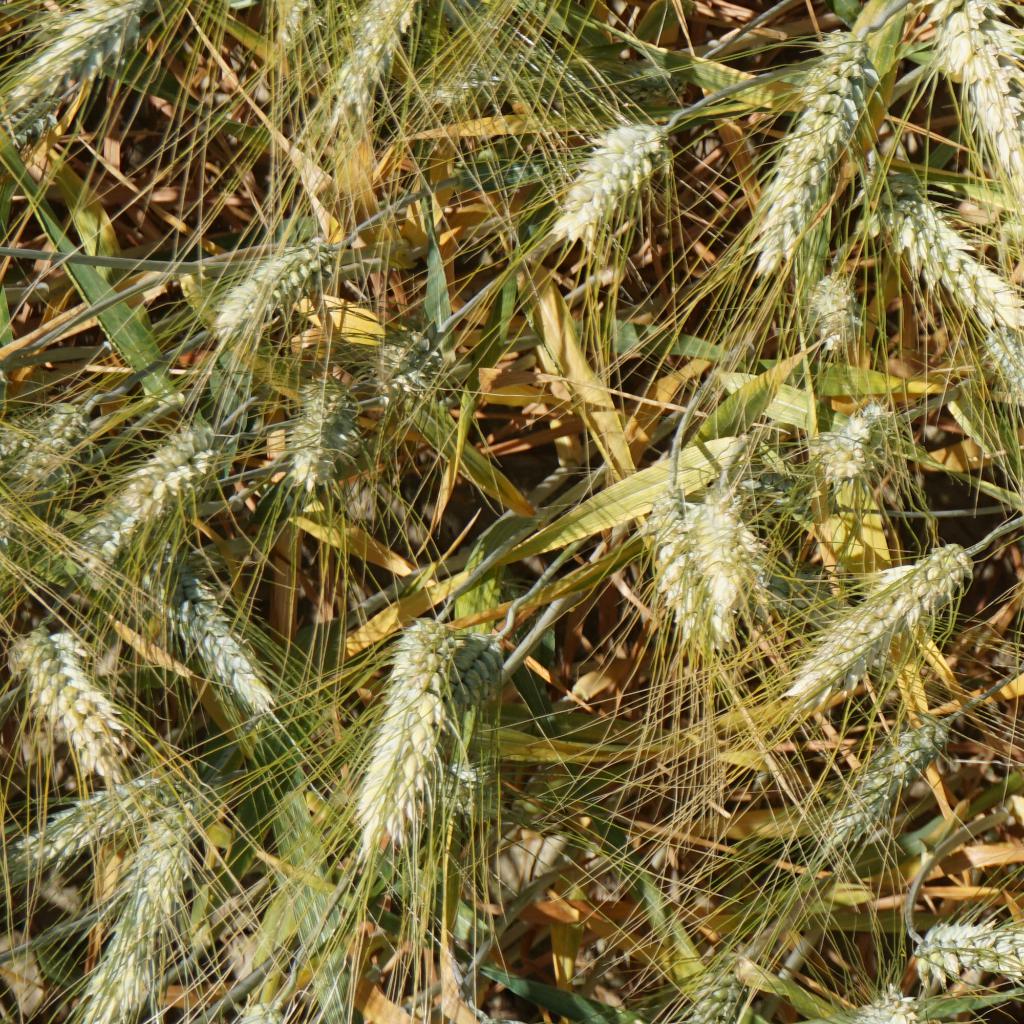
Country: France
Location: Gréoux
Wheat development stage: Filling - Ripening